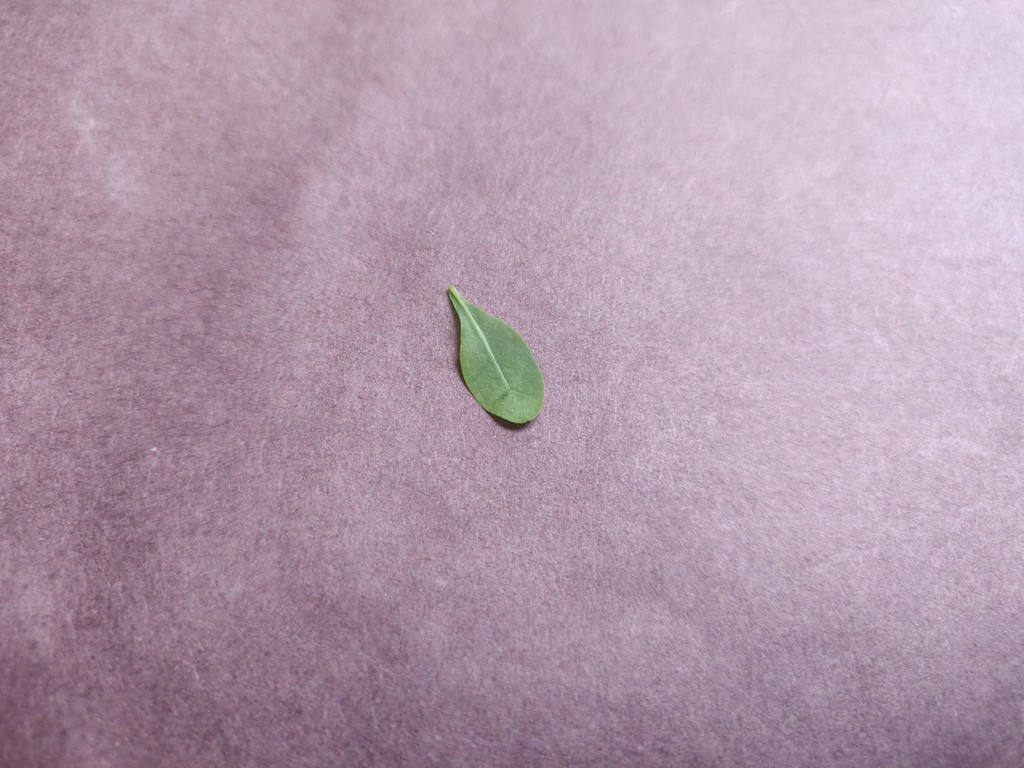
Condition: Healthy
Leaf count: single
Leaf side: back